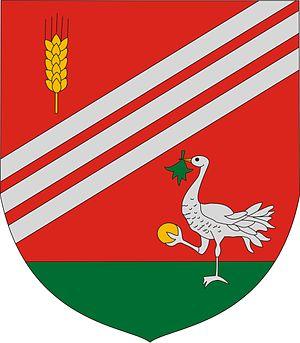
Mezőfalva est un village et une commune du comitat de Fejér en Hongrie.